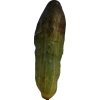
Label: cucumber